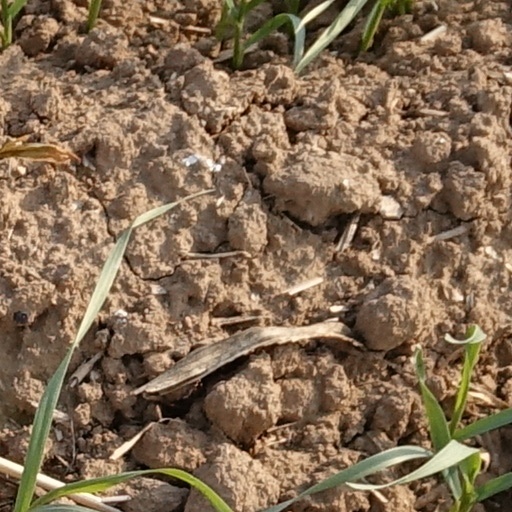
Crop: wheat